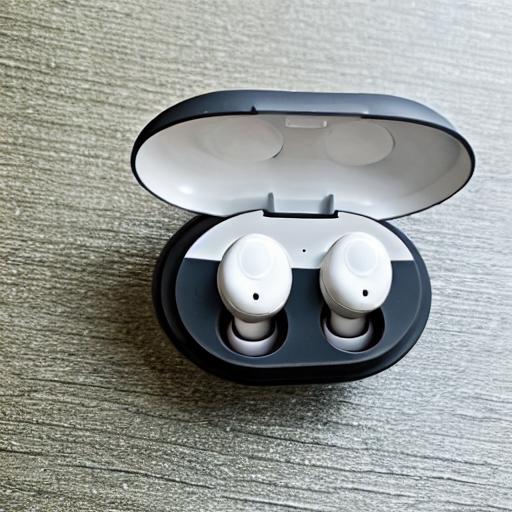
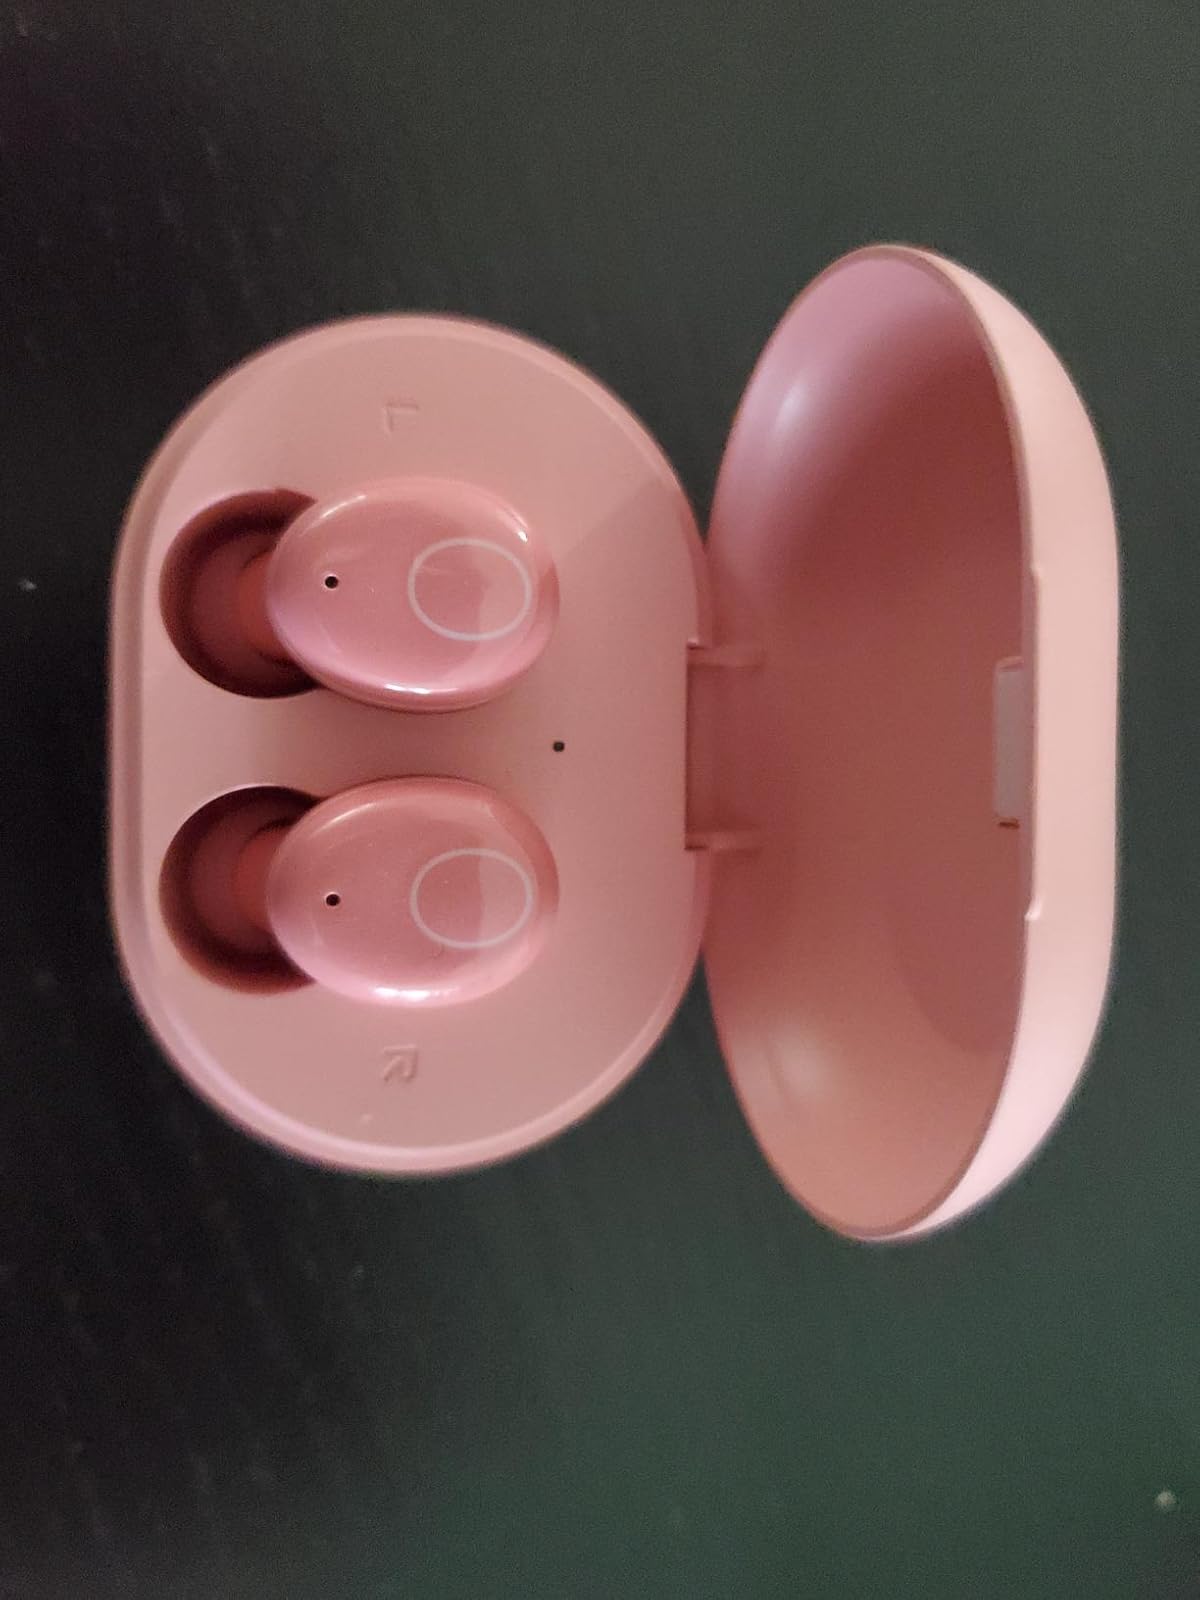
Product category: earbuds
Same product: no